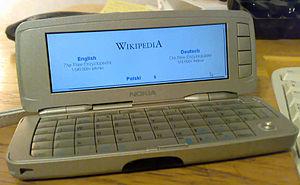
Le Nokia 9300 est un smartphone sous Symbian OS, version S80. Il a été annoncé le 29 novembre 2005. Il est similaire au Nokia 9500 sauf qu'il ne possède pas le Wi-Fi. Il est sorti peu de temps après celui-ci, il est de couleur argentée et est beaucoup plus petit. Il est équipé de 2 écrans et de 2 claviers. Il se plie en deux sur la largeur.